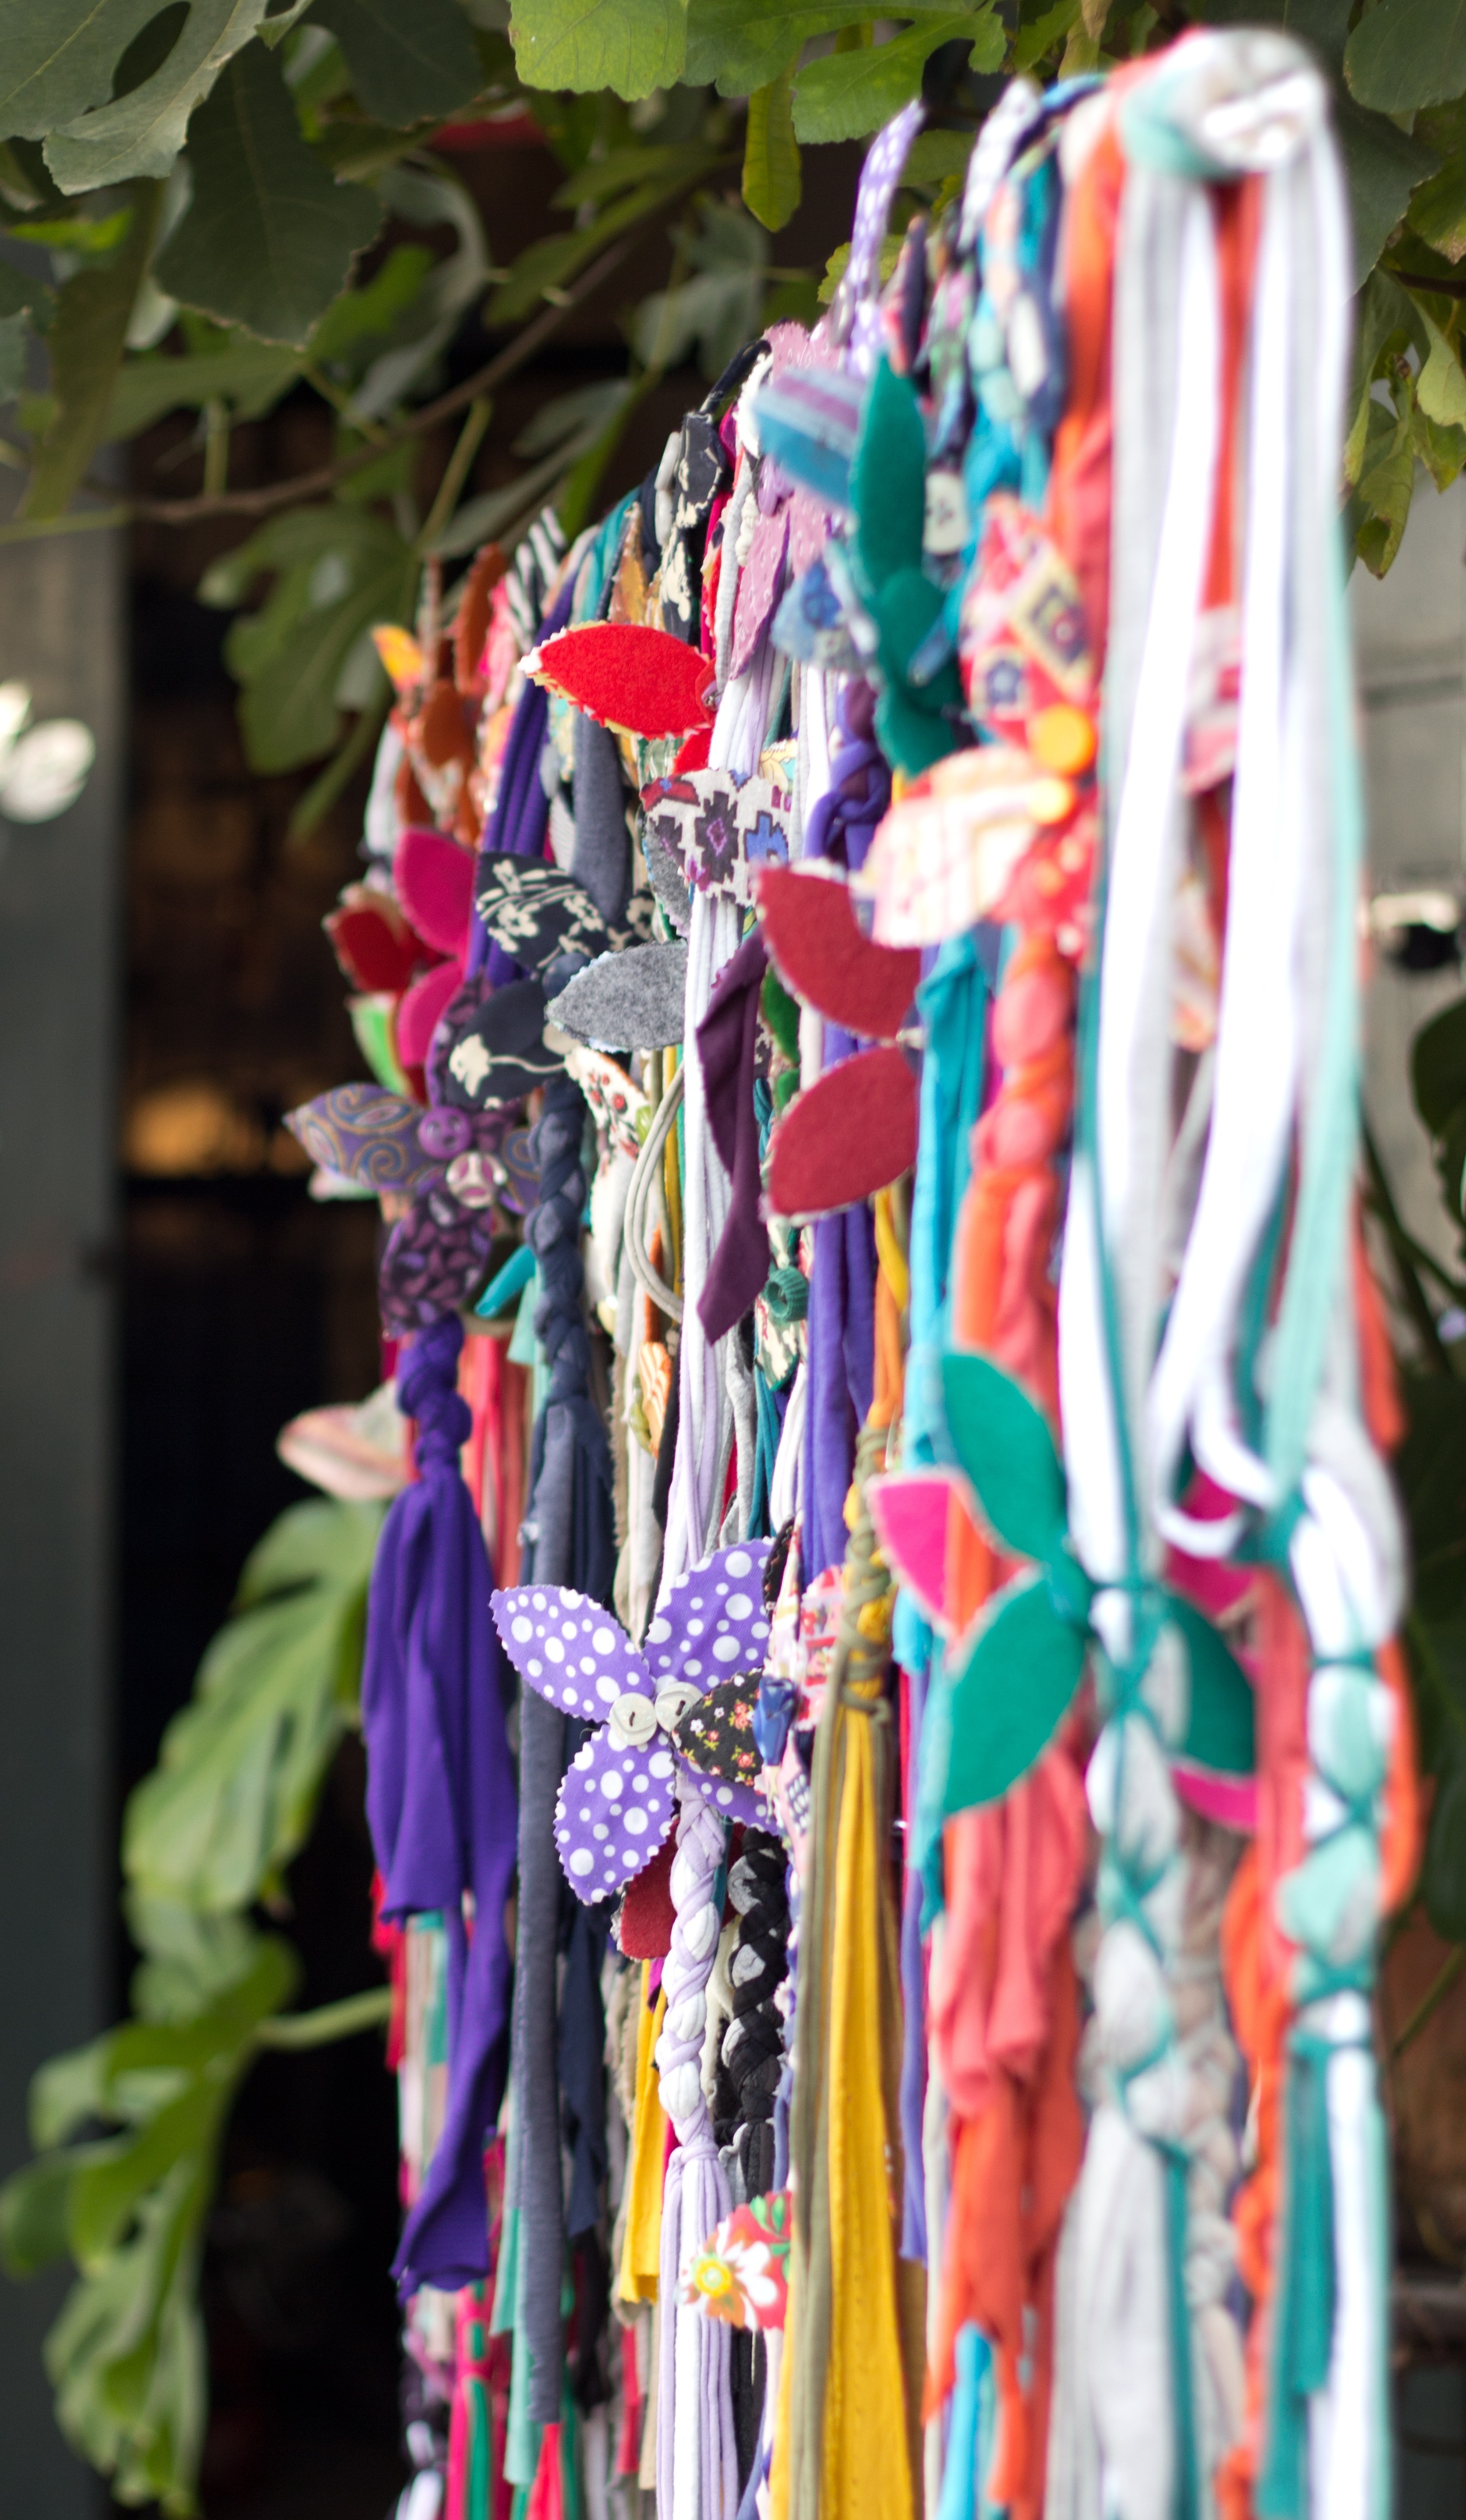
flower, spring, color, blue, art, colors, dress, crafts, beads